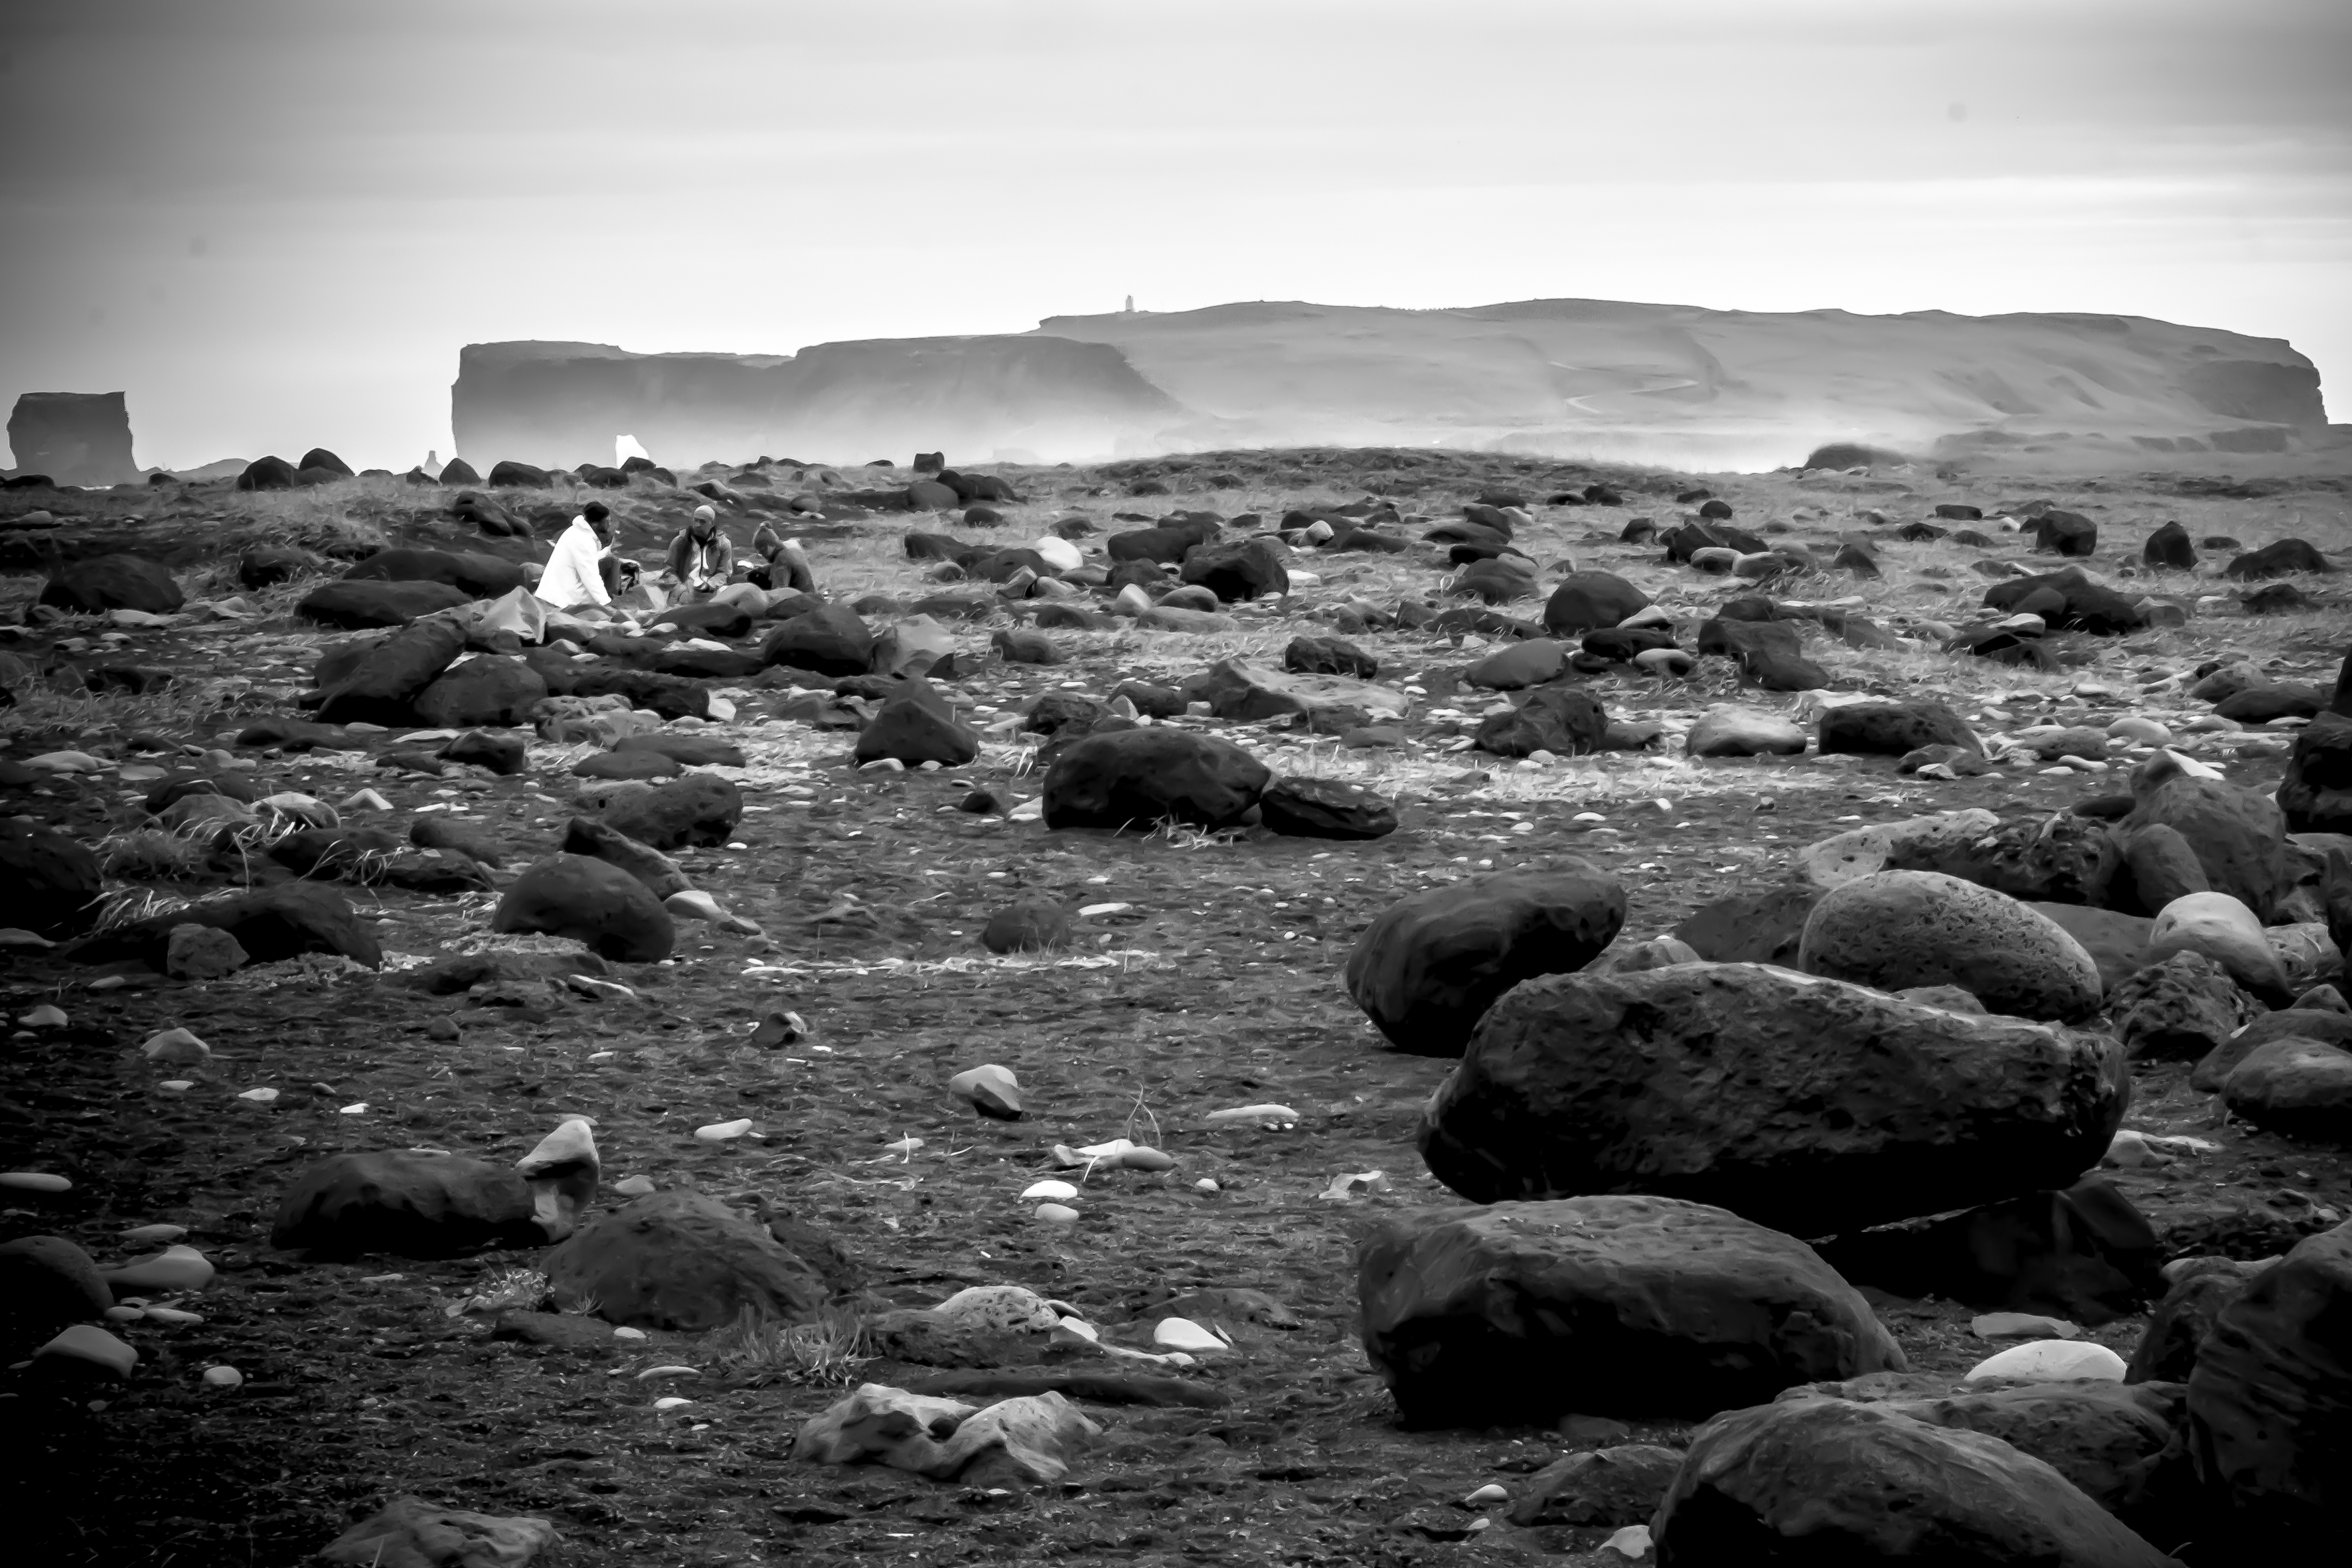
sea, coast, rock, ocean, cloud, black and white, white, photography, wave, iceland, black, monochrome, material, south, is, geology, monochrome photography